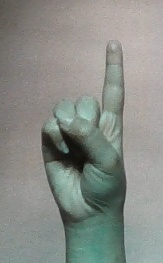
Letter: bb